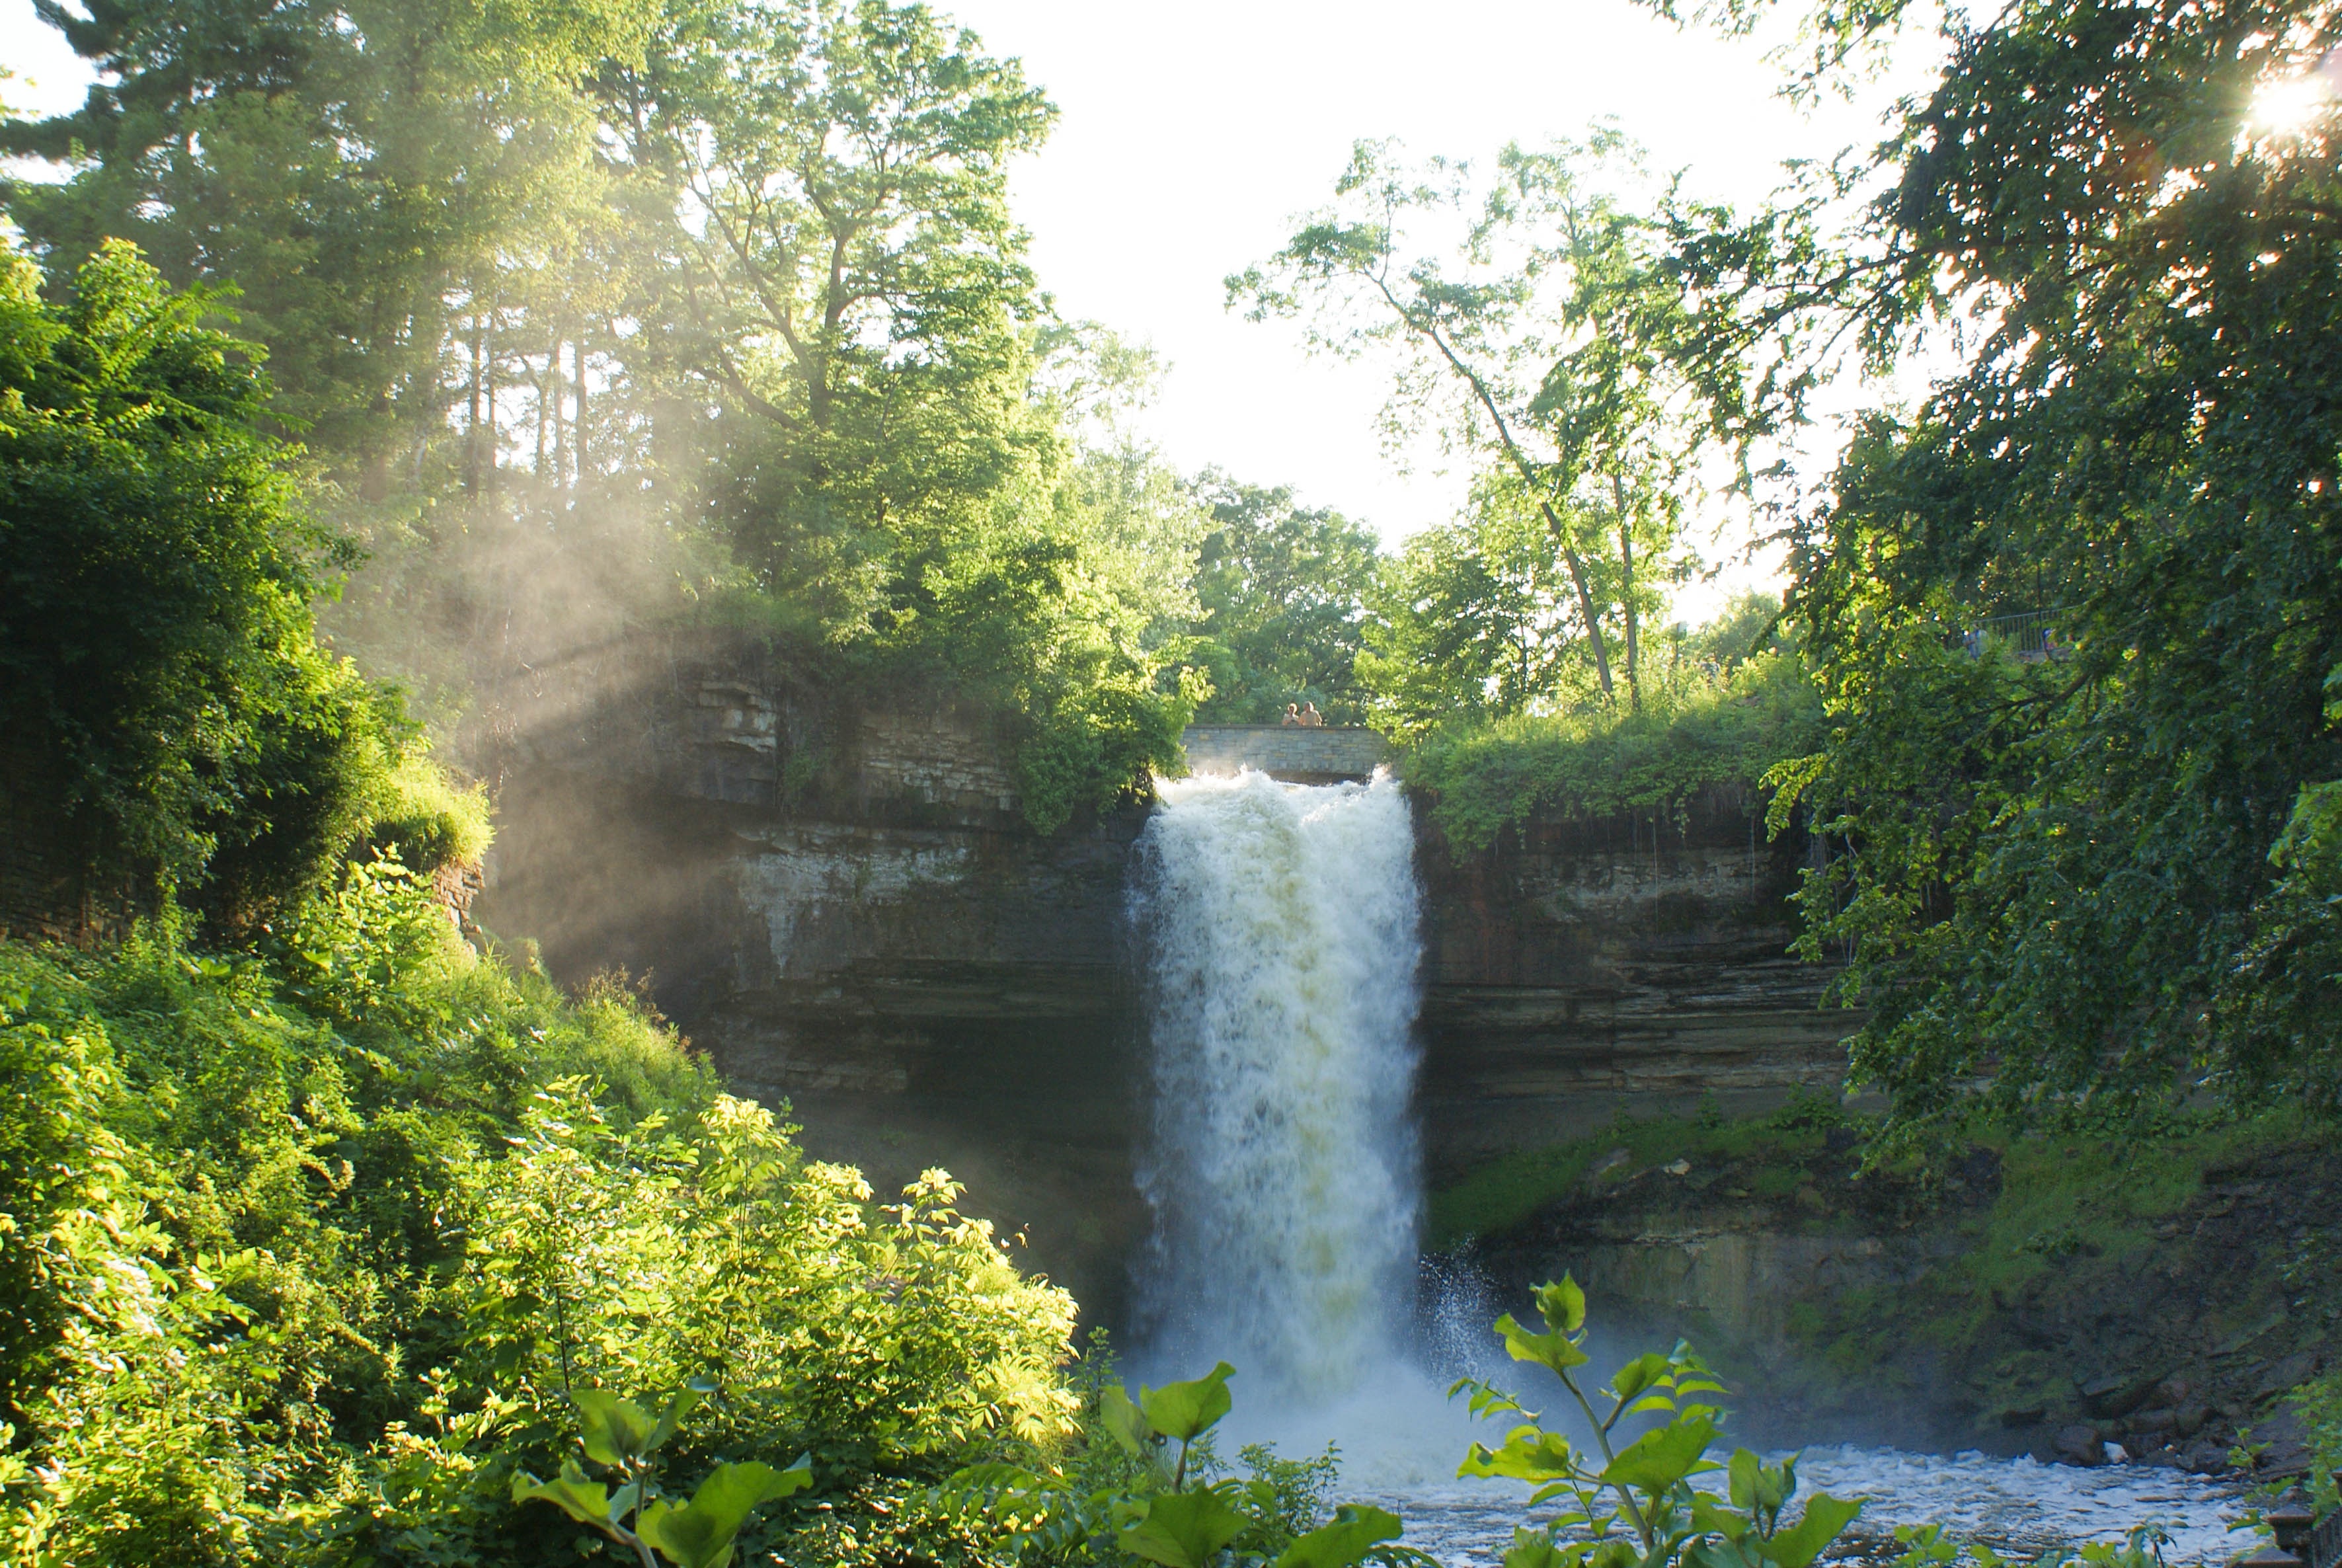
water, nature, forest, outdoor, waterfall, river, stream, jungle, waterway, body of water, rainforest, water feature, watercourse, nature reserve